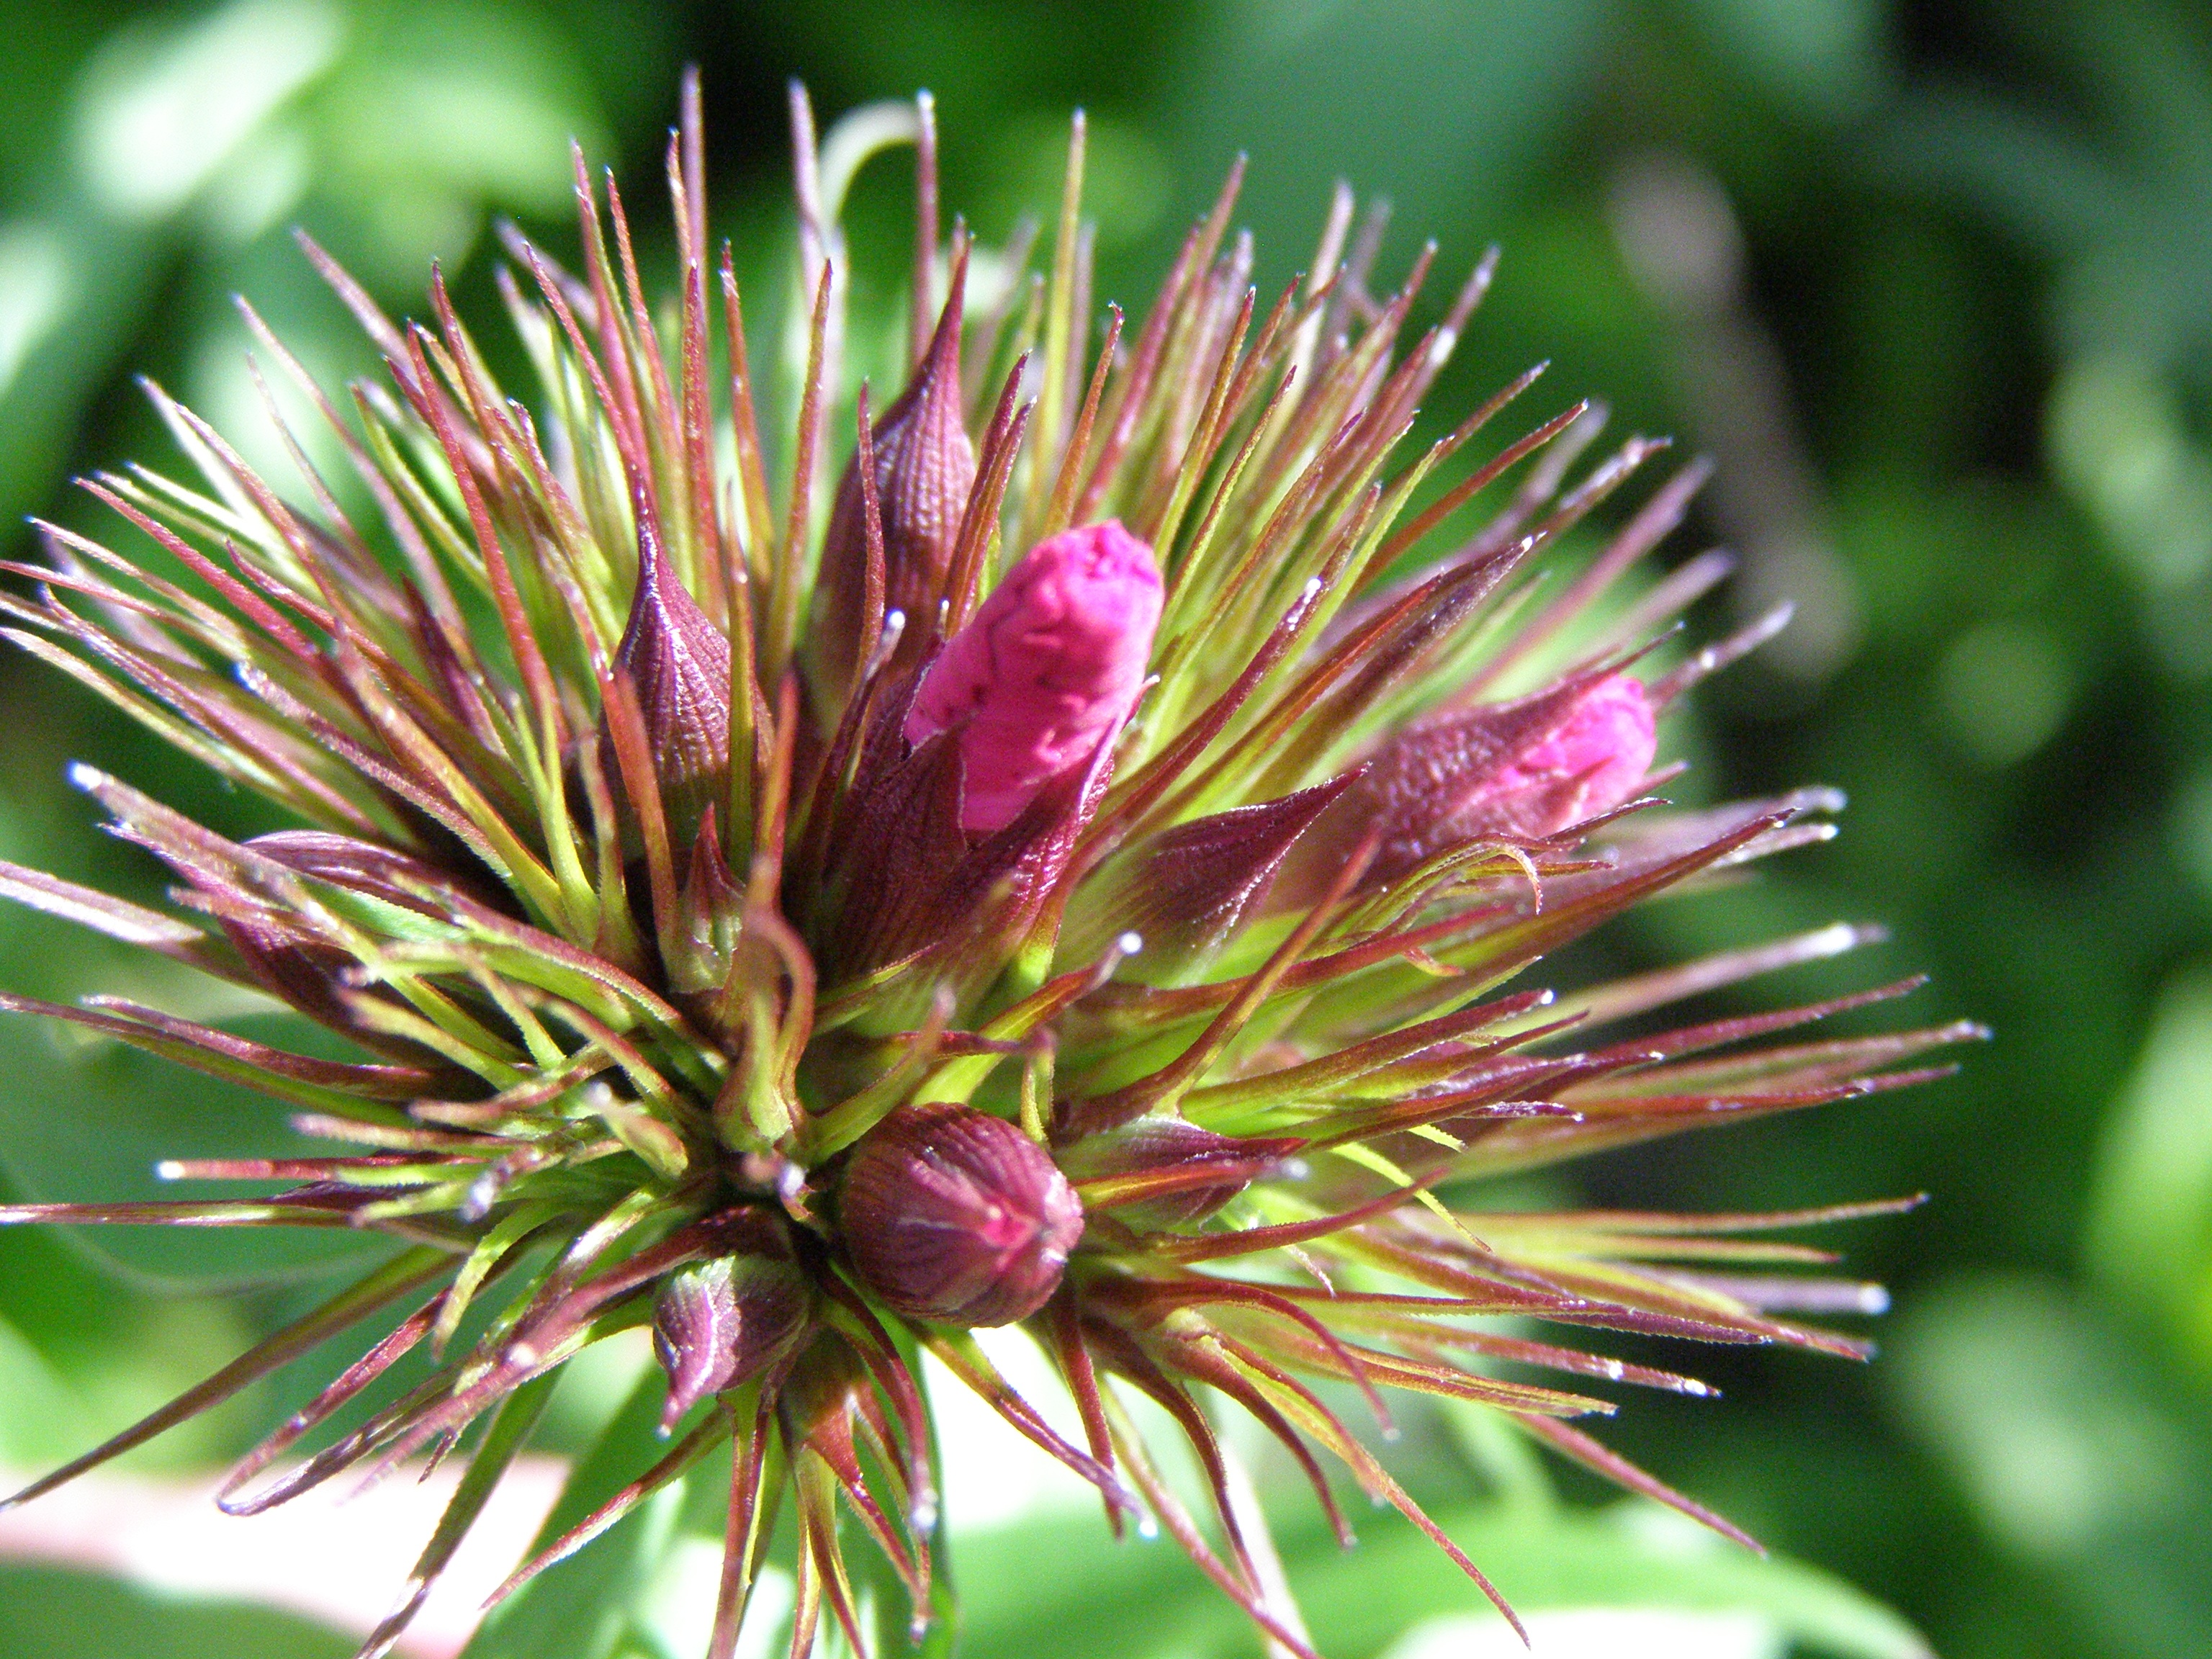
tree, blossom, plant, flower, petal, produce, botany, flora, wildflower, close up, shrub, macro photography, flowering plant, land plant